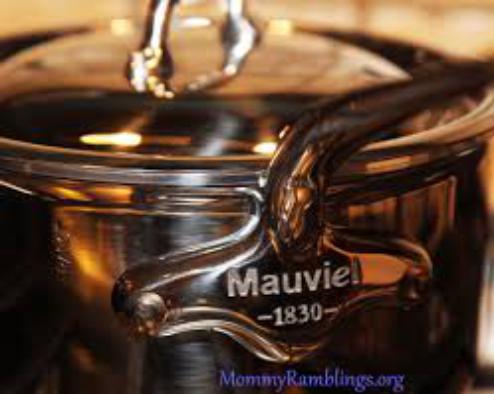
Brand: mauviel
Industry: Necessities